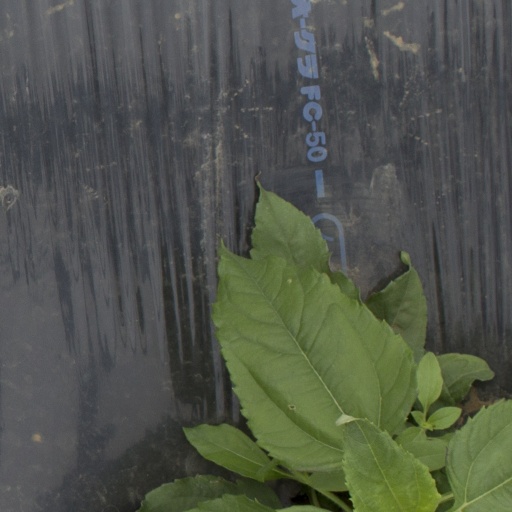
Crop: Jerusalem artichoke